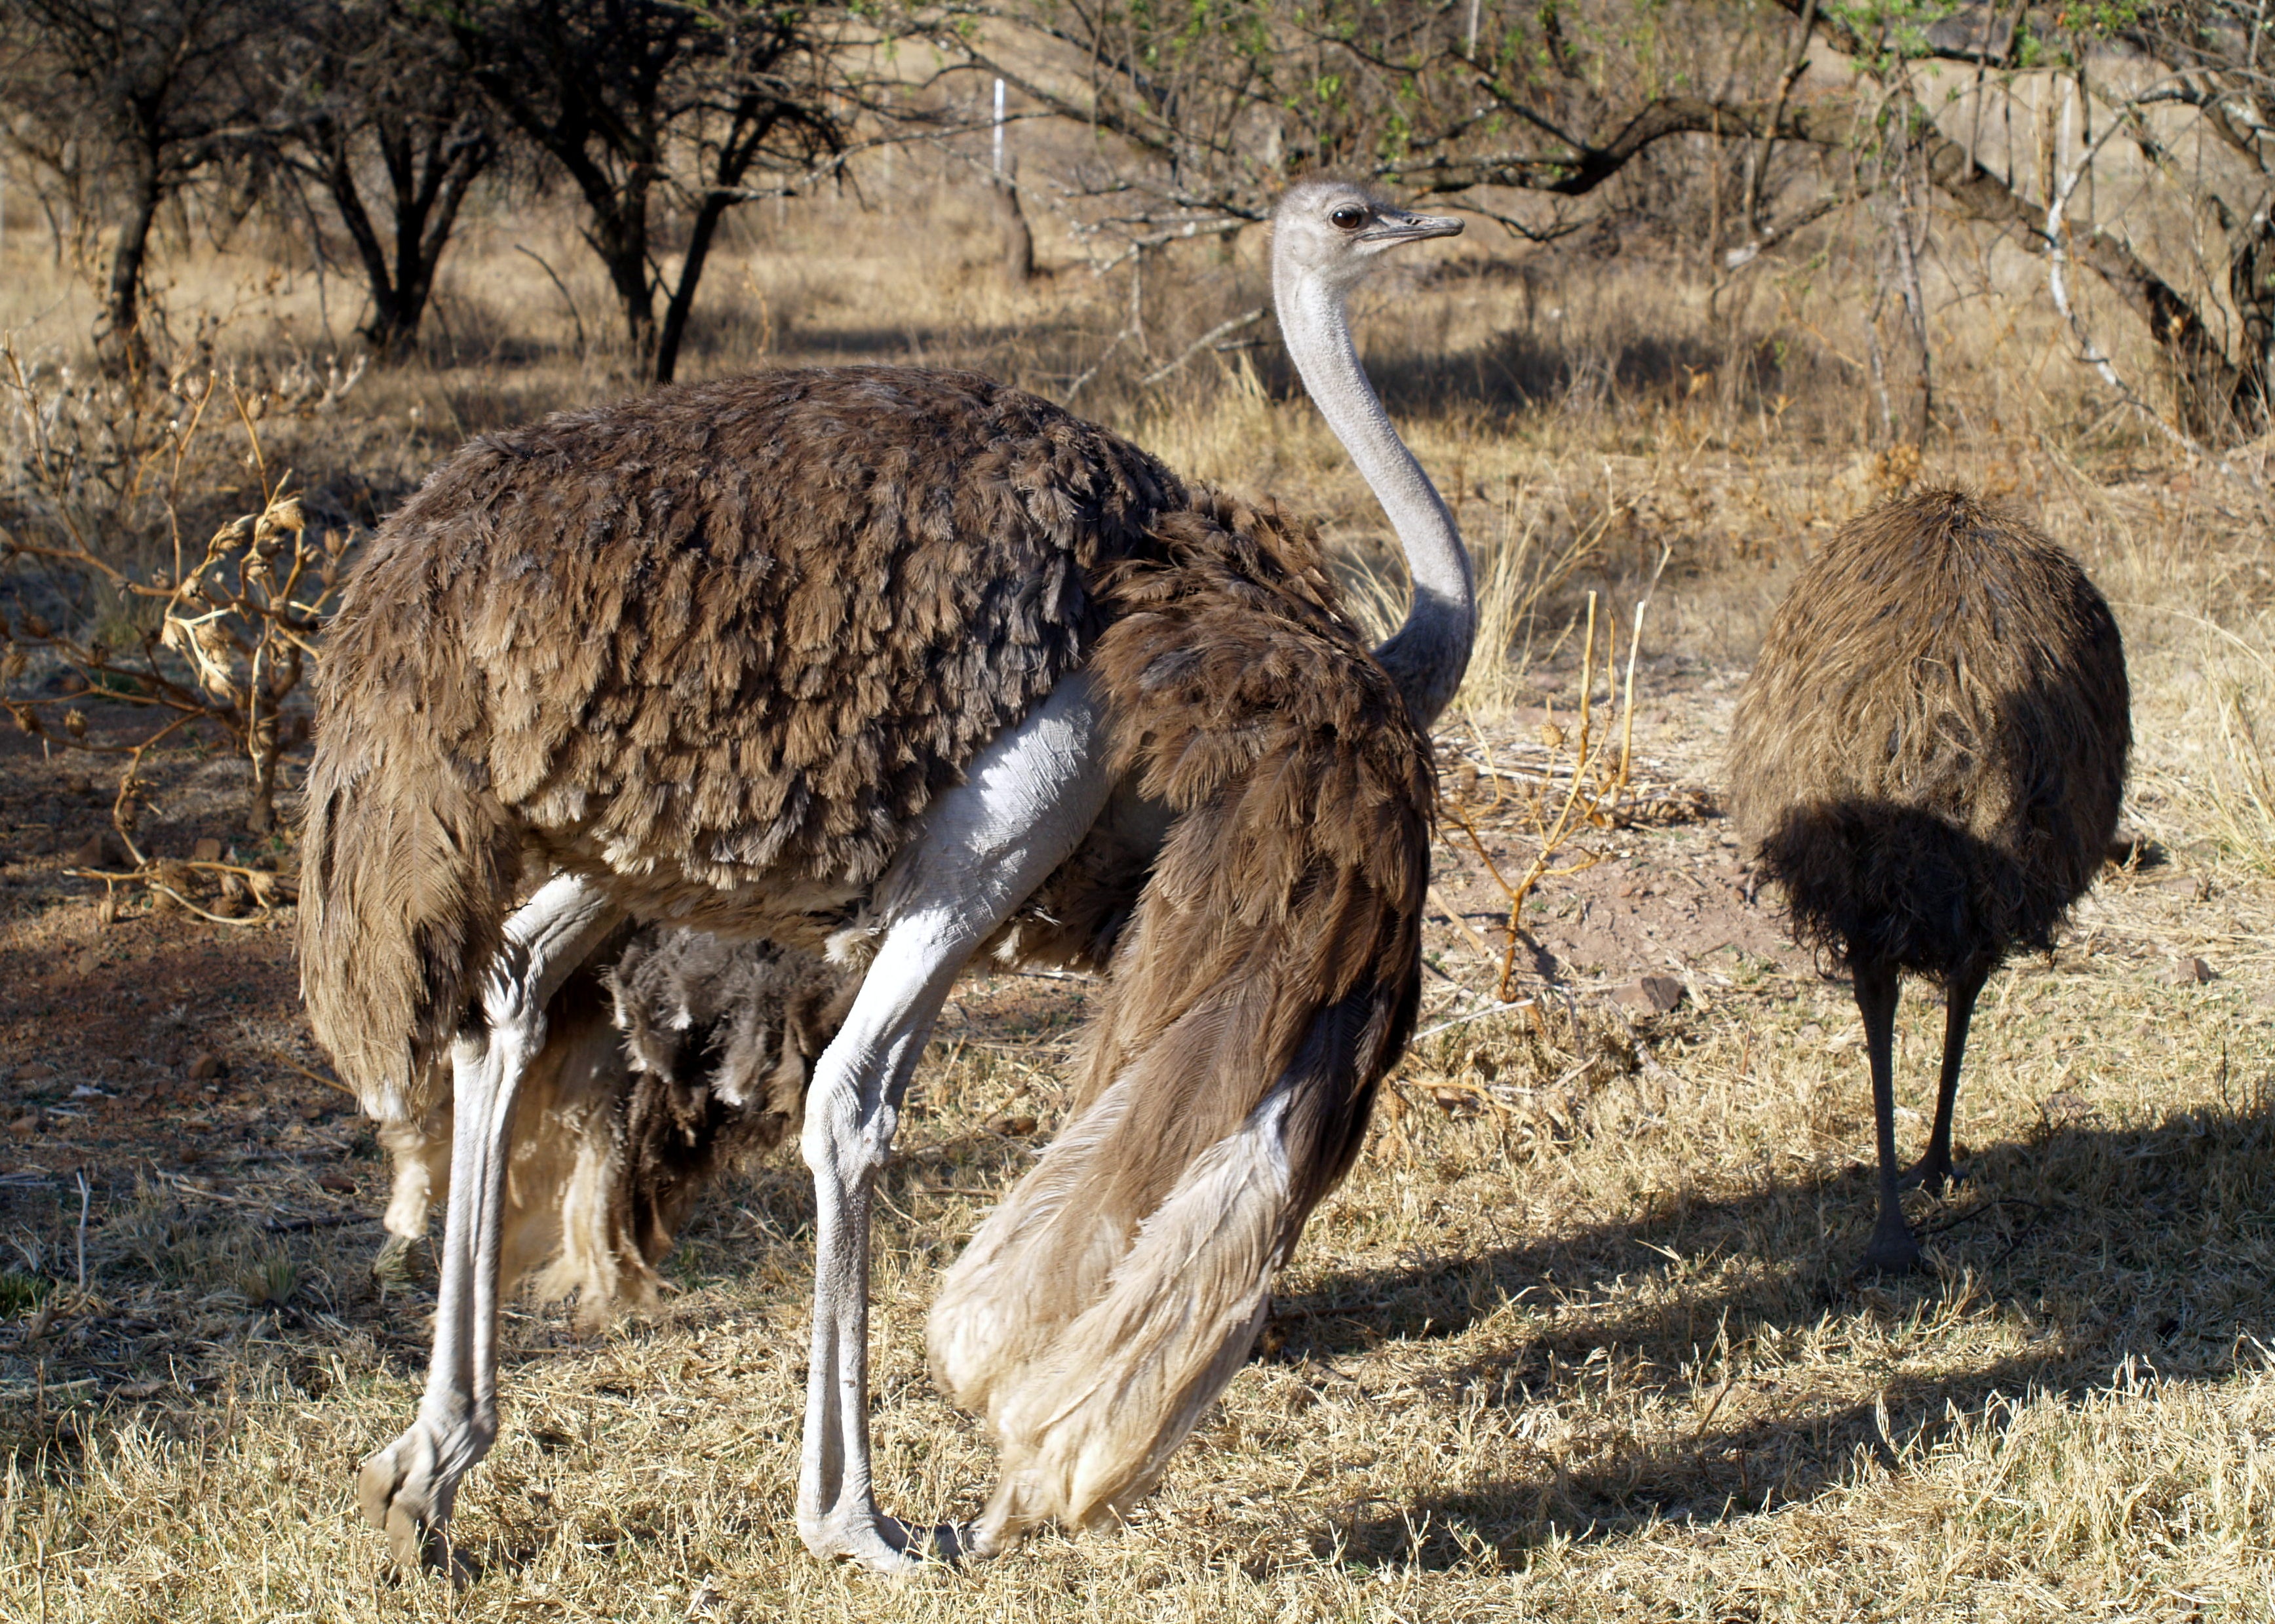
bird, wildlife, farming, ostrich, fauna, vertebrate, ratite, country life, flightless bird